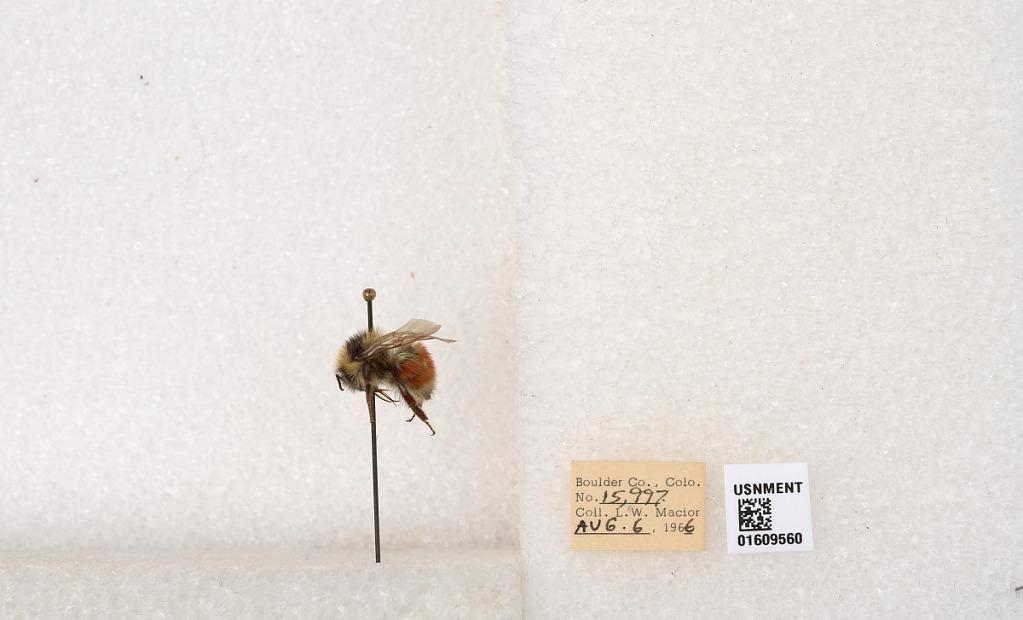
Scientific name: Bombus (Pyrobombus) sylvicola Kirby
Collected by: L. Macior
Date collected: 1966-8-6
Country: United States
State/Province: Colorado
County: Boulder
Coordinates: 40.0263, -105.3